Willem van der Woude

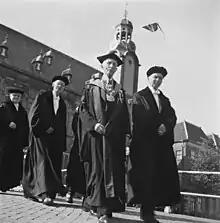
Van der Woude (middle) as rector in Leiden (1945)

Van der Woude studied at the University of Groningen, and subsequently, from 1901 to 1916, worked as a secondary school teacher in Deventer. In 1908 he received his Ph.D. from the University of Groningen under Pieter Hendrik Schoute with a thesis titled "Over elkaar snijdende normalen aan een ellipsoide en een hyperellipsoide" (On intersecting normals to an ellipsoid and a hyperellipsoid). From 1916 until his retirement as professor emeritus in 1947 he was professor of mathematics and mechanics at the University of Leiden.